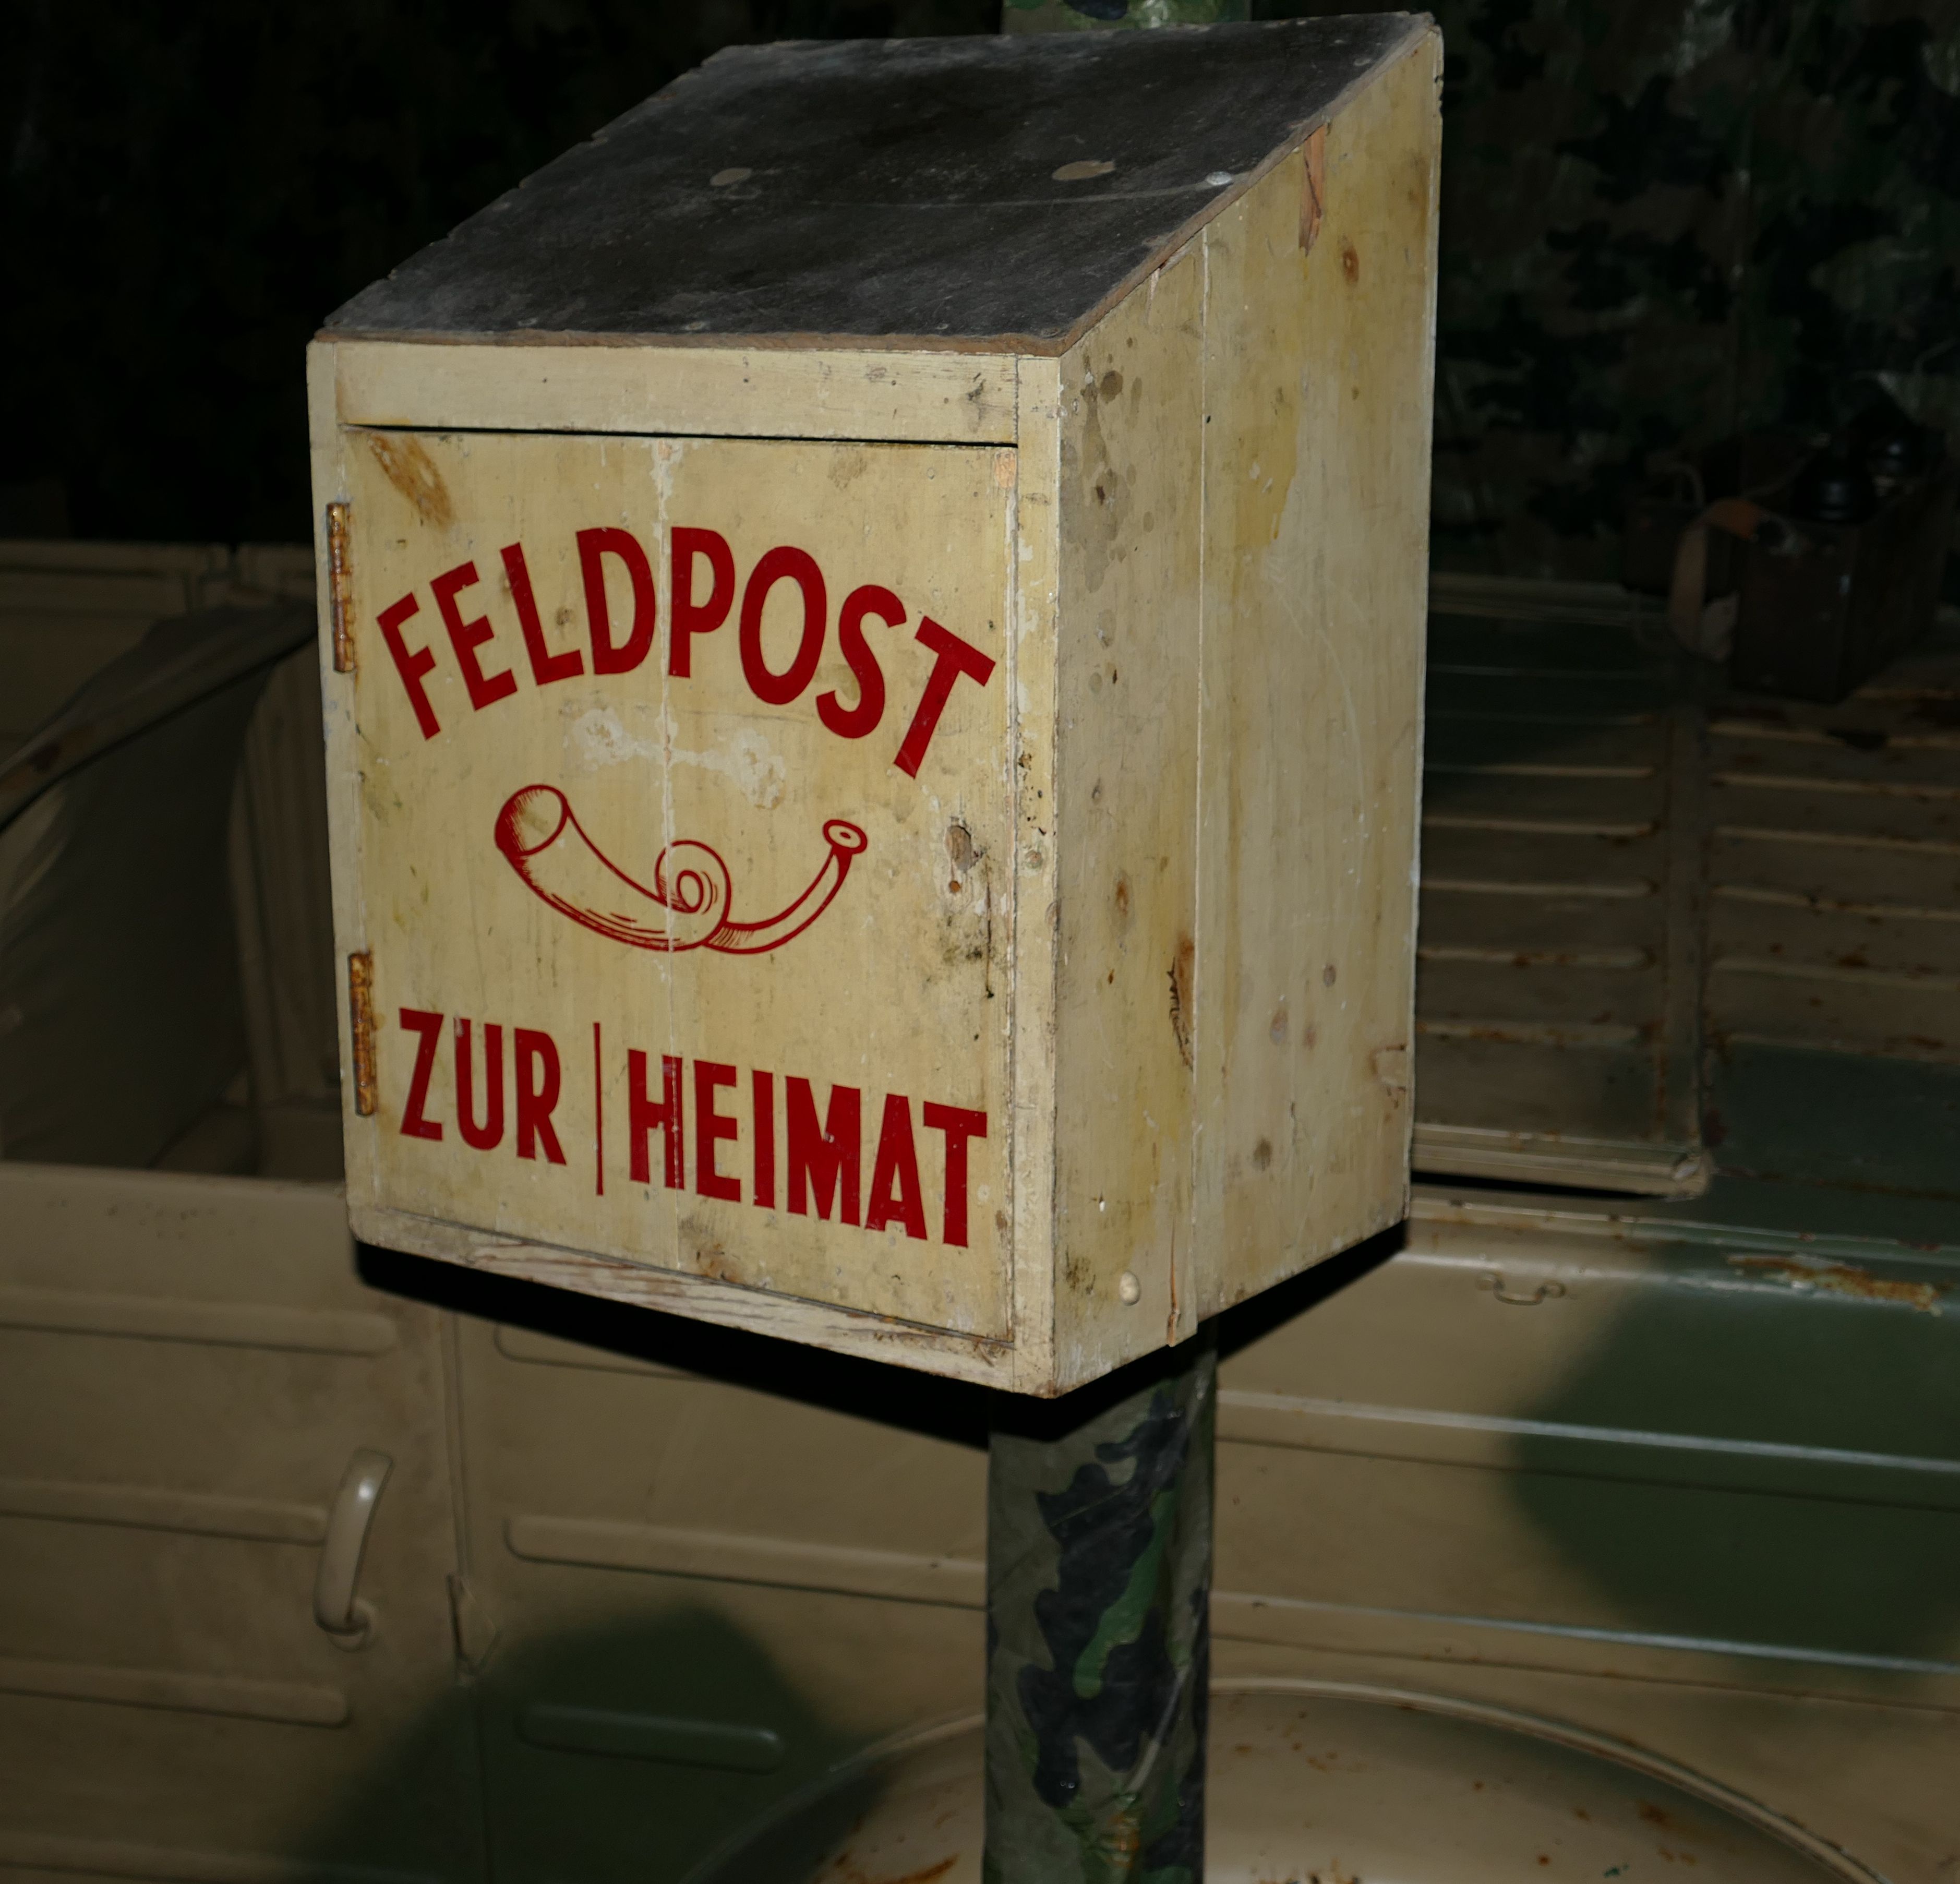
post, wood, sign, soldier, museum, memory, drink, lighting, england, memorial, war, message, history, letters, shape, world war, world war ii, man made object, feldpost